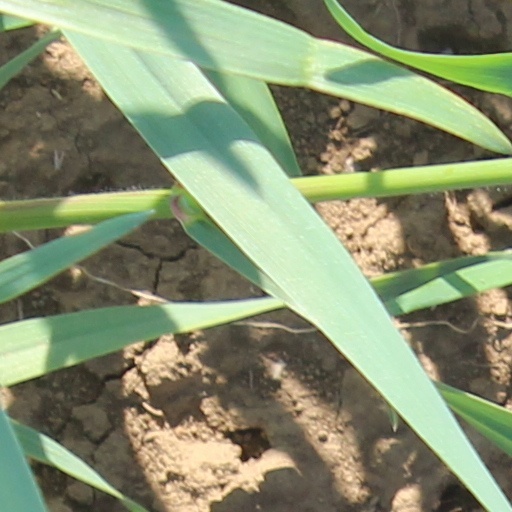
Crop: wheat